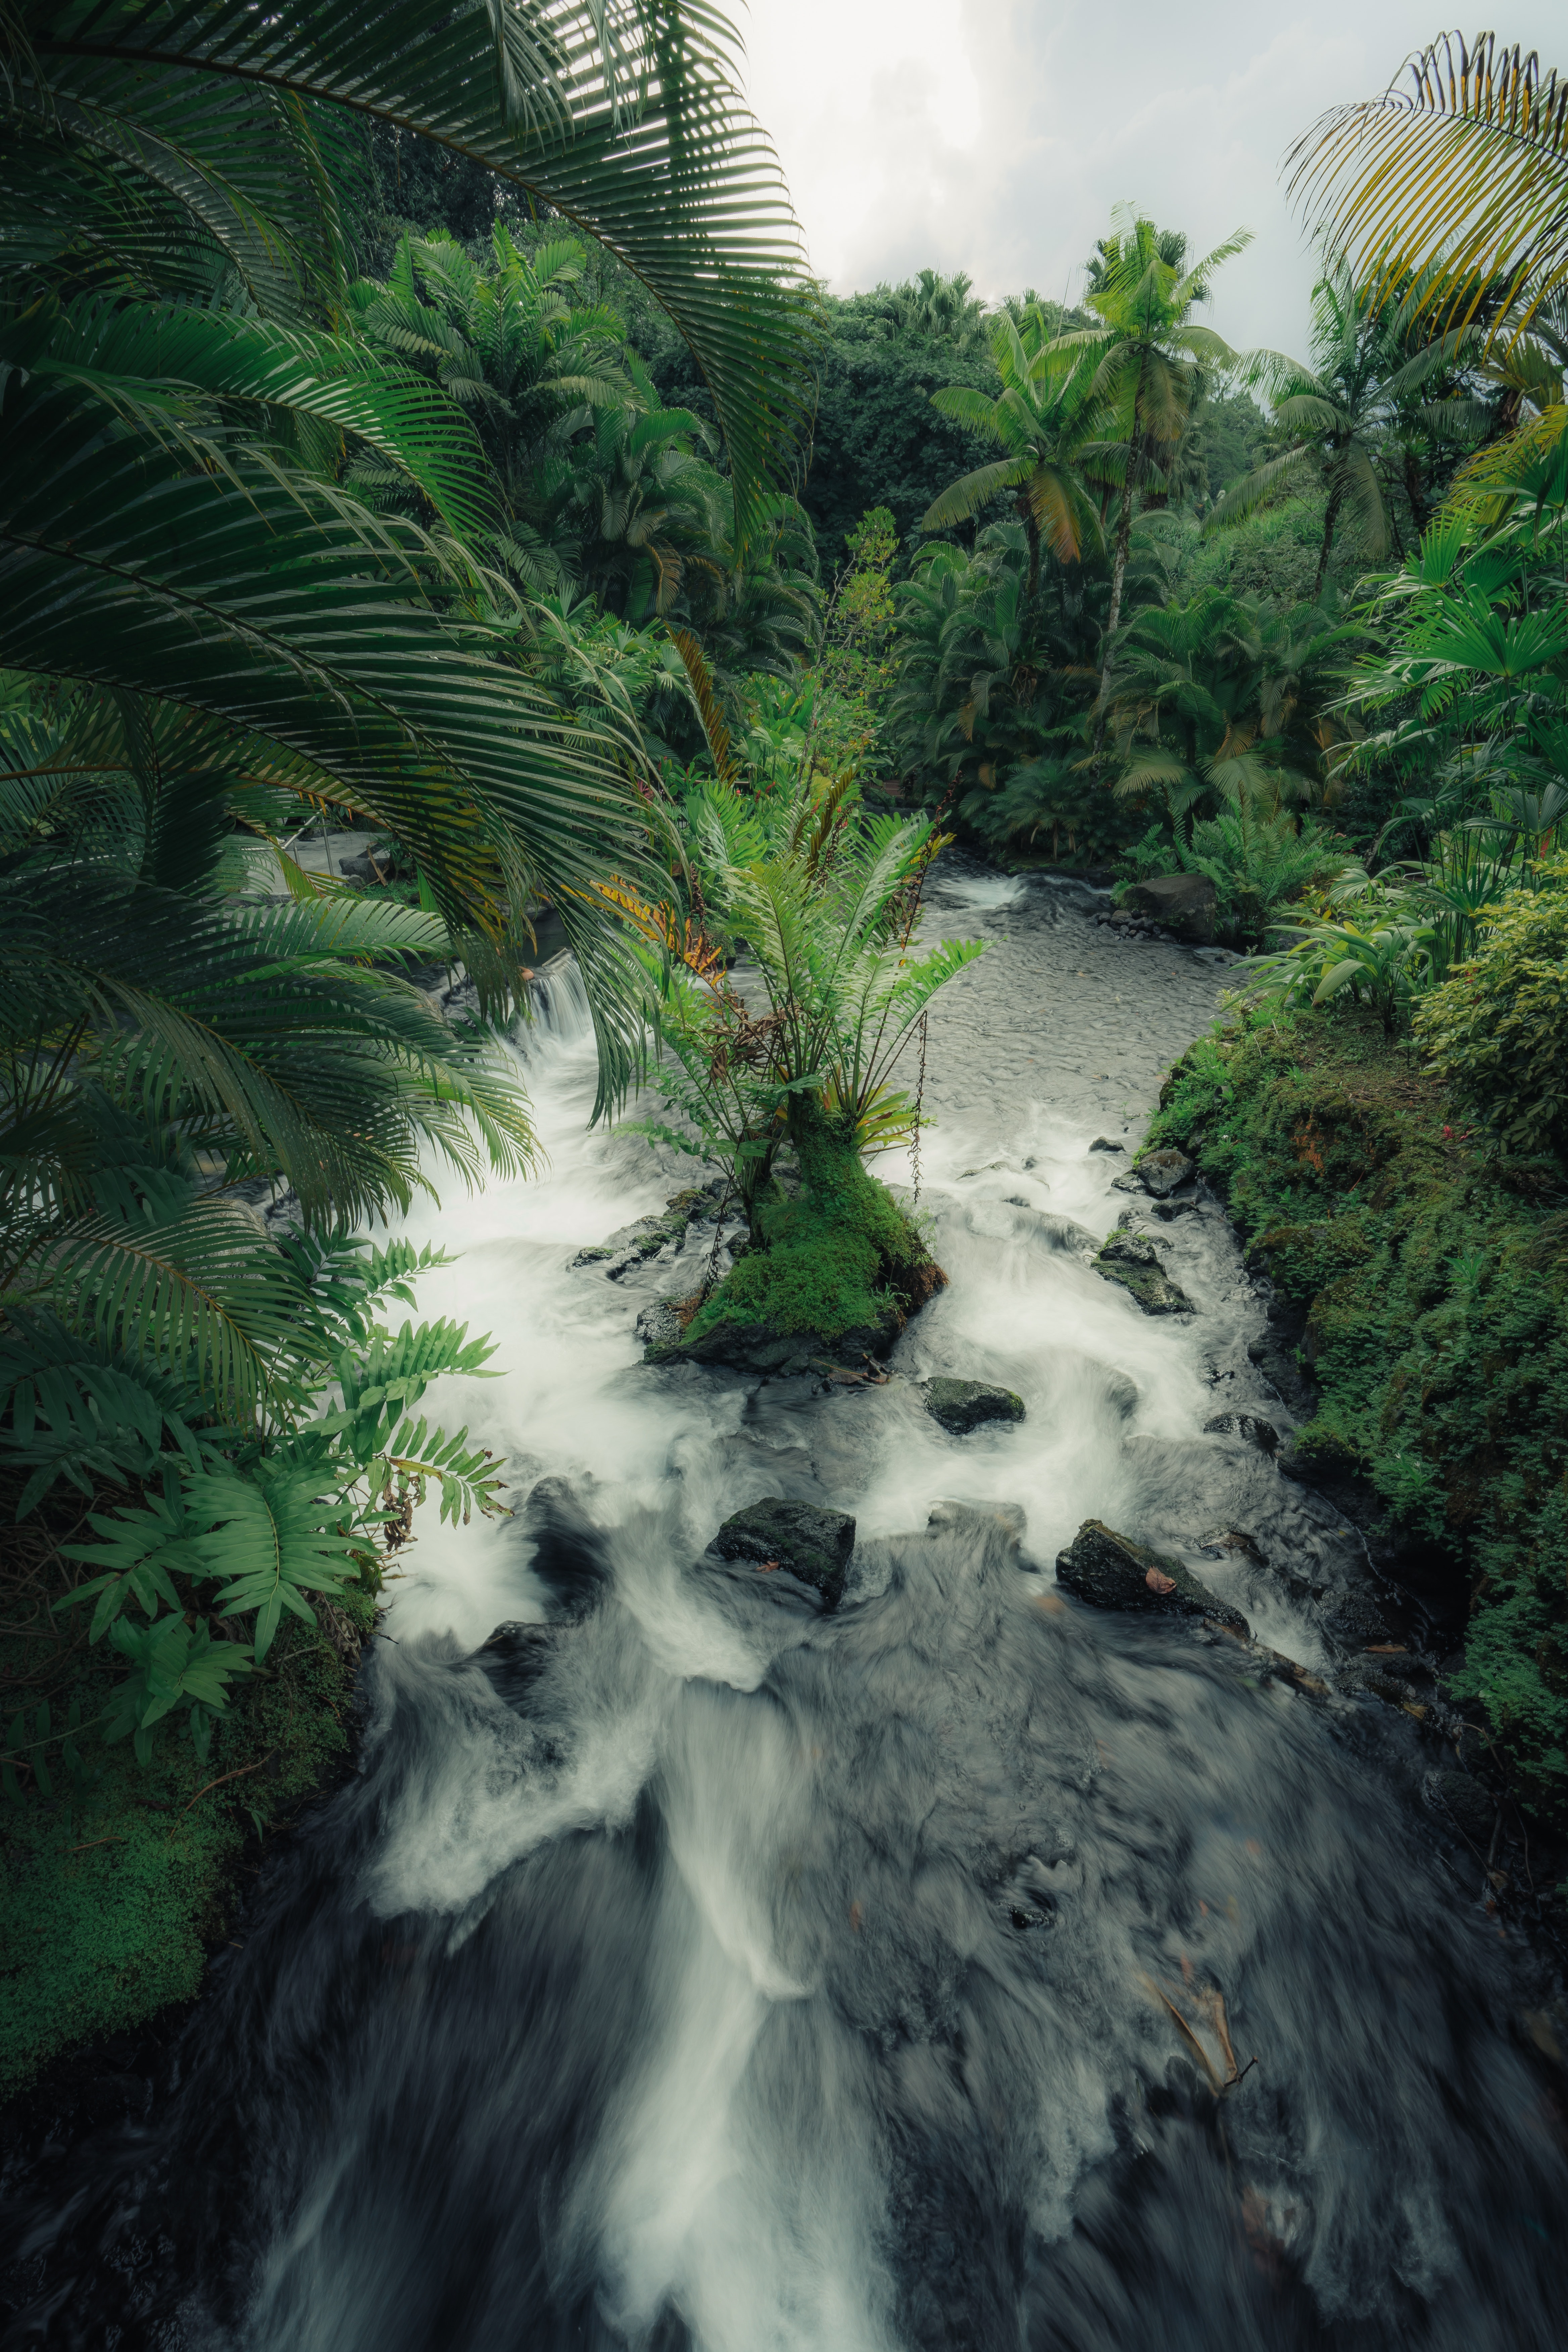
natural, plant, water resources, ecoregion, natural landscape, water, natural environment, cloud, fluvial landforms of streams, sky, terrestrial plant, tree, watercourse, arecales, landscape, riparian zone, forest, stream, mountain river, water feature, arroyo, palm tree, creek, grass, waterfall, jungle, spring, attalea speciosa, old growth forest, tropics, rapid, temperate broadleaf and mixed forest, evergreen, rock, valdivian temperate rain forest, tropical and subtropical coniferous forests, riparian forest, rainforest, reflection, stream bed, vascular plant, garden, elaeis, ferns and horsetails, tributary, river